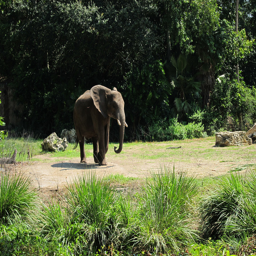
An elephant walking on a field outside near trees.
An elephant is walking alone in the jungle.
The elephant is walking through the grassy area.
An elephant walking across a lush green dirt field.
An elephant walking through an open field surrounded by vegetation.